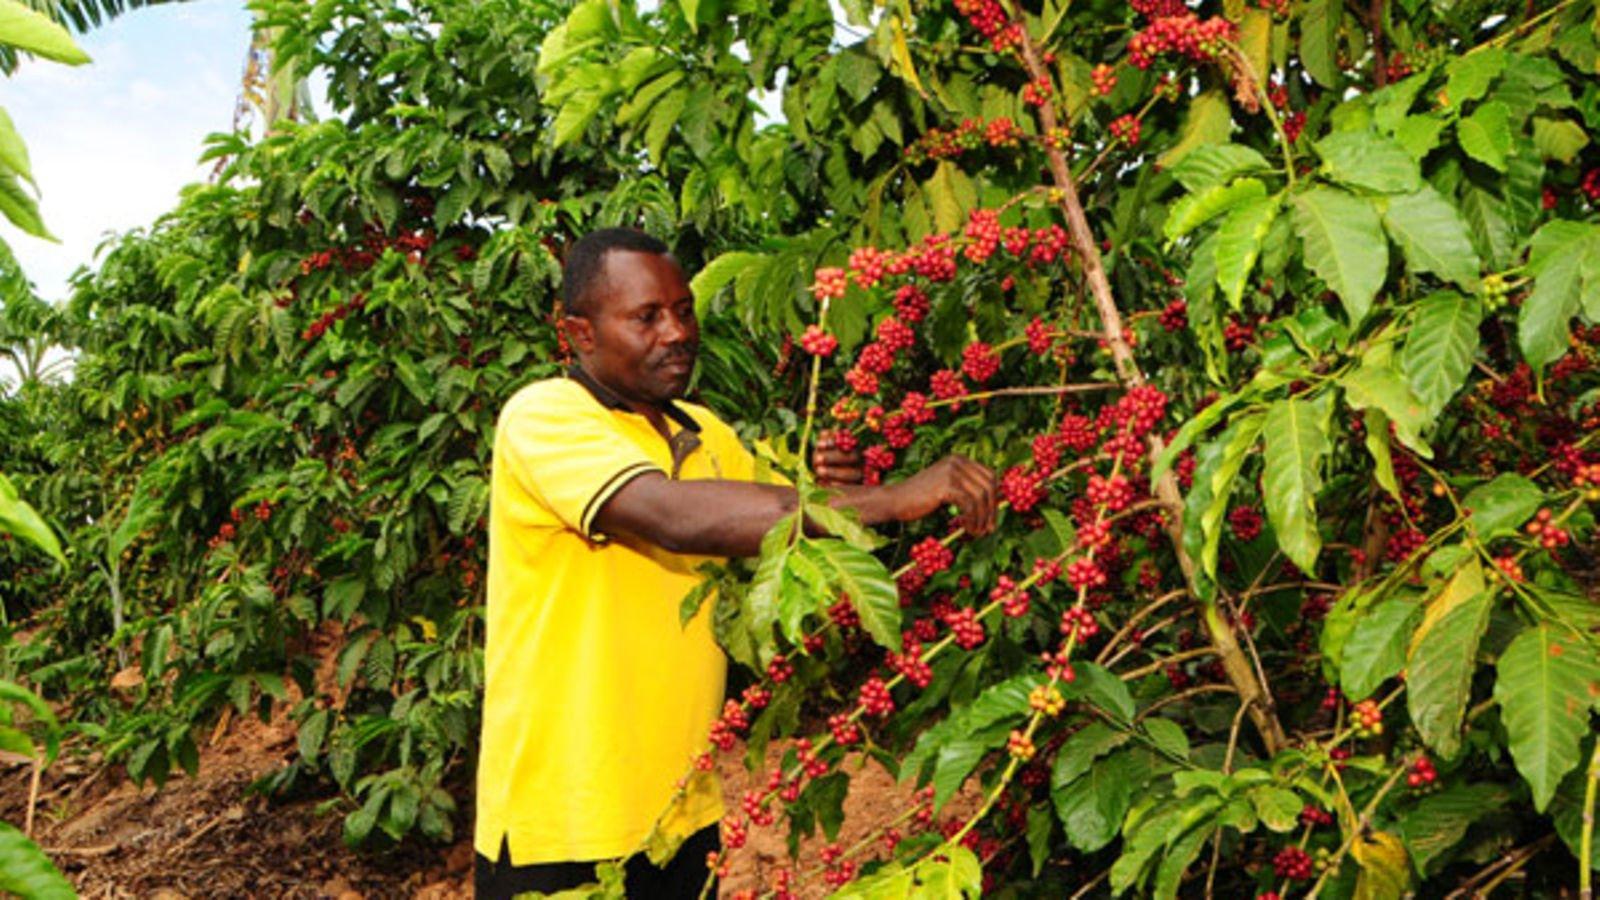
Mkulima wa kiume anavuna kahawa,zilizokomaa vizuri kutoka kwenye mti wake, mazao haya hutoa kipato kizuri na kuimarisha uchumi wa familia yake.